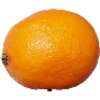
Label: Lemon Meyer 1